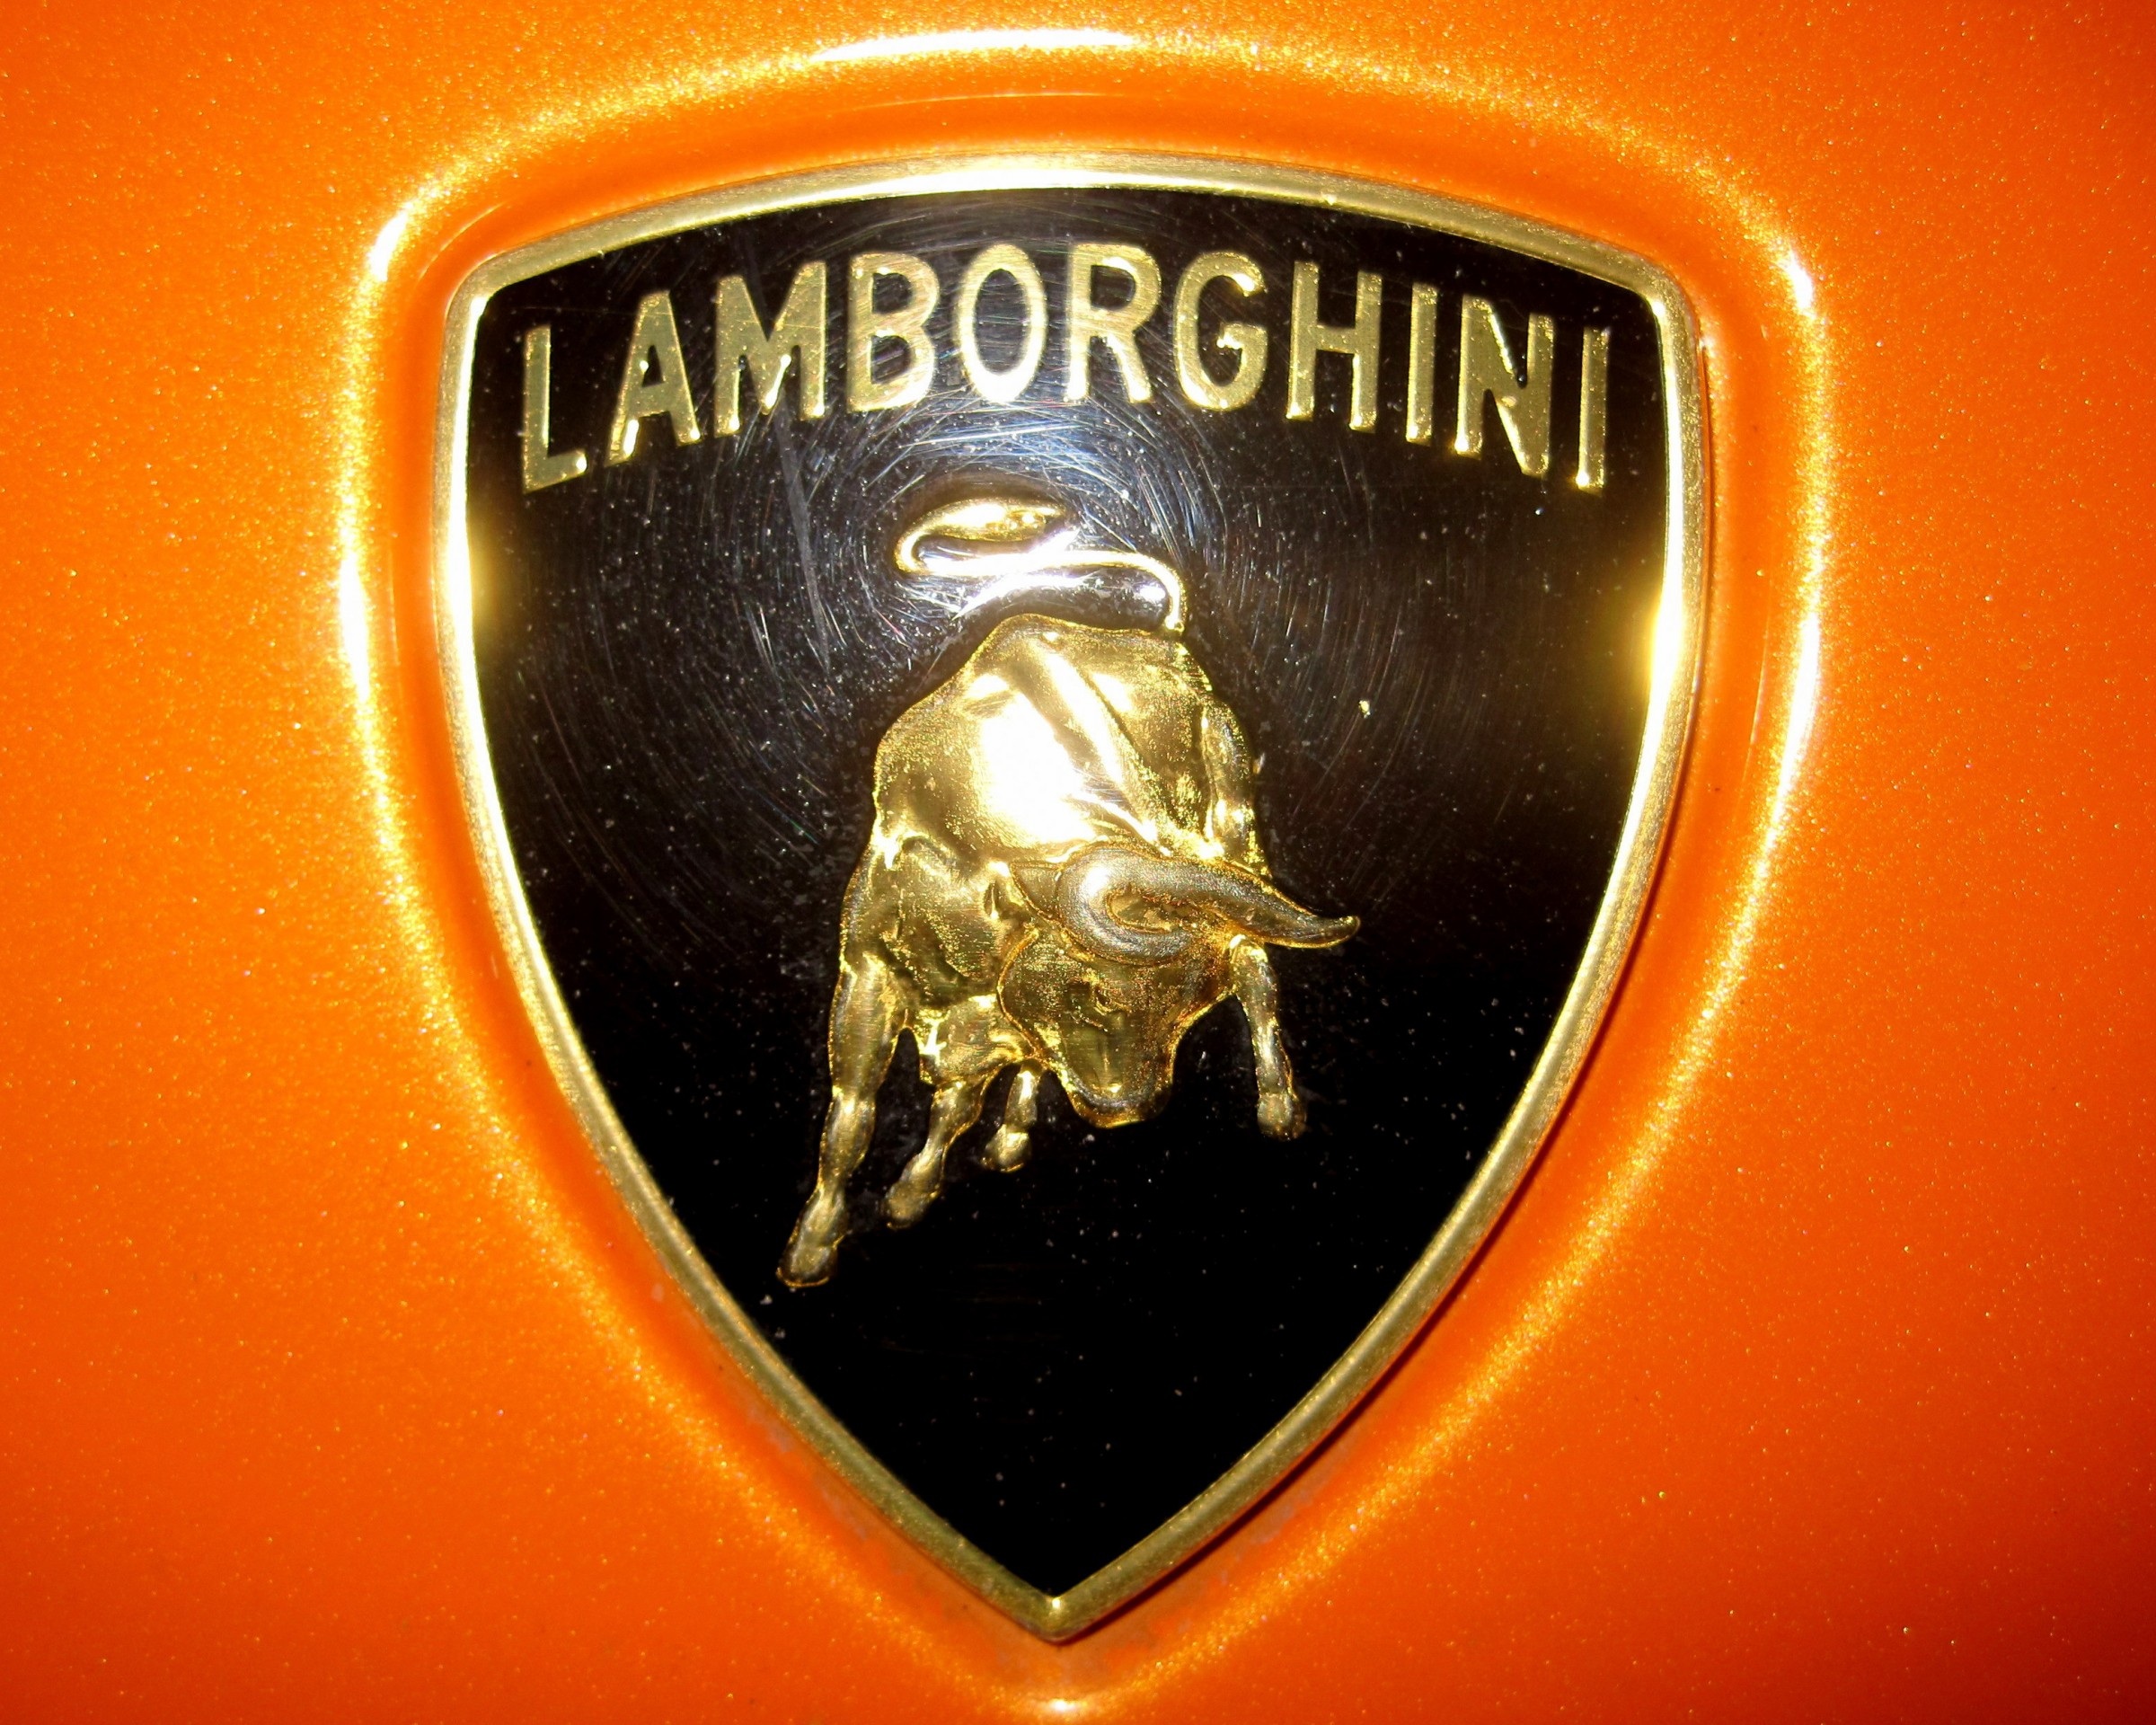
car, number, sign, drive, yellow, shape, lamborghini, macro photography